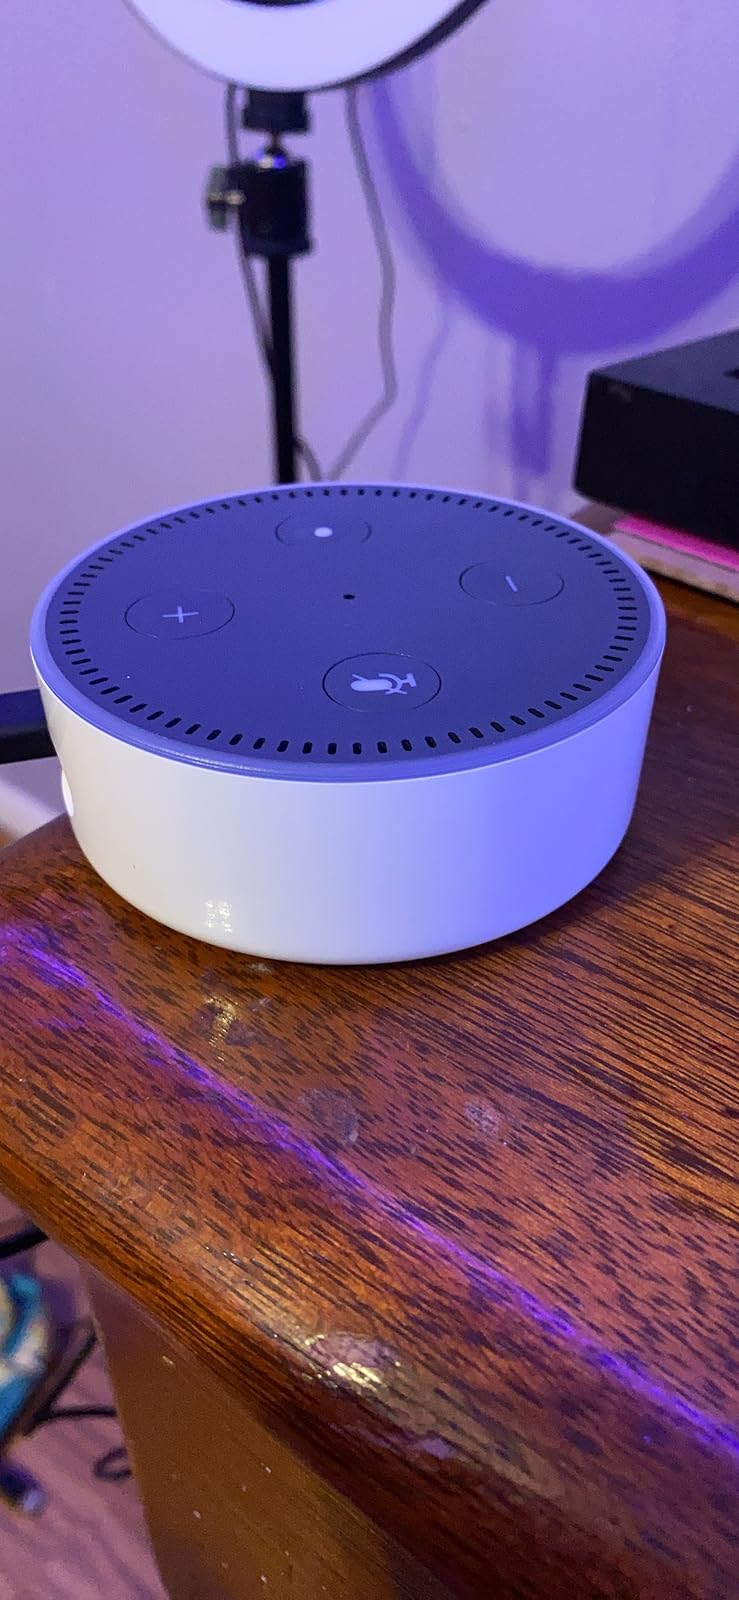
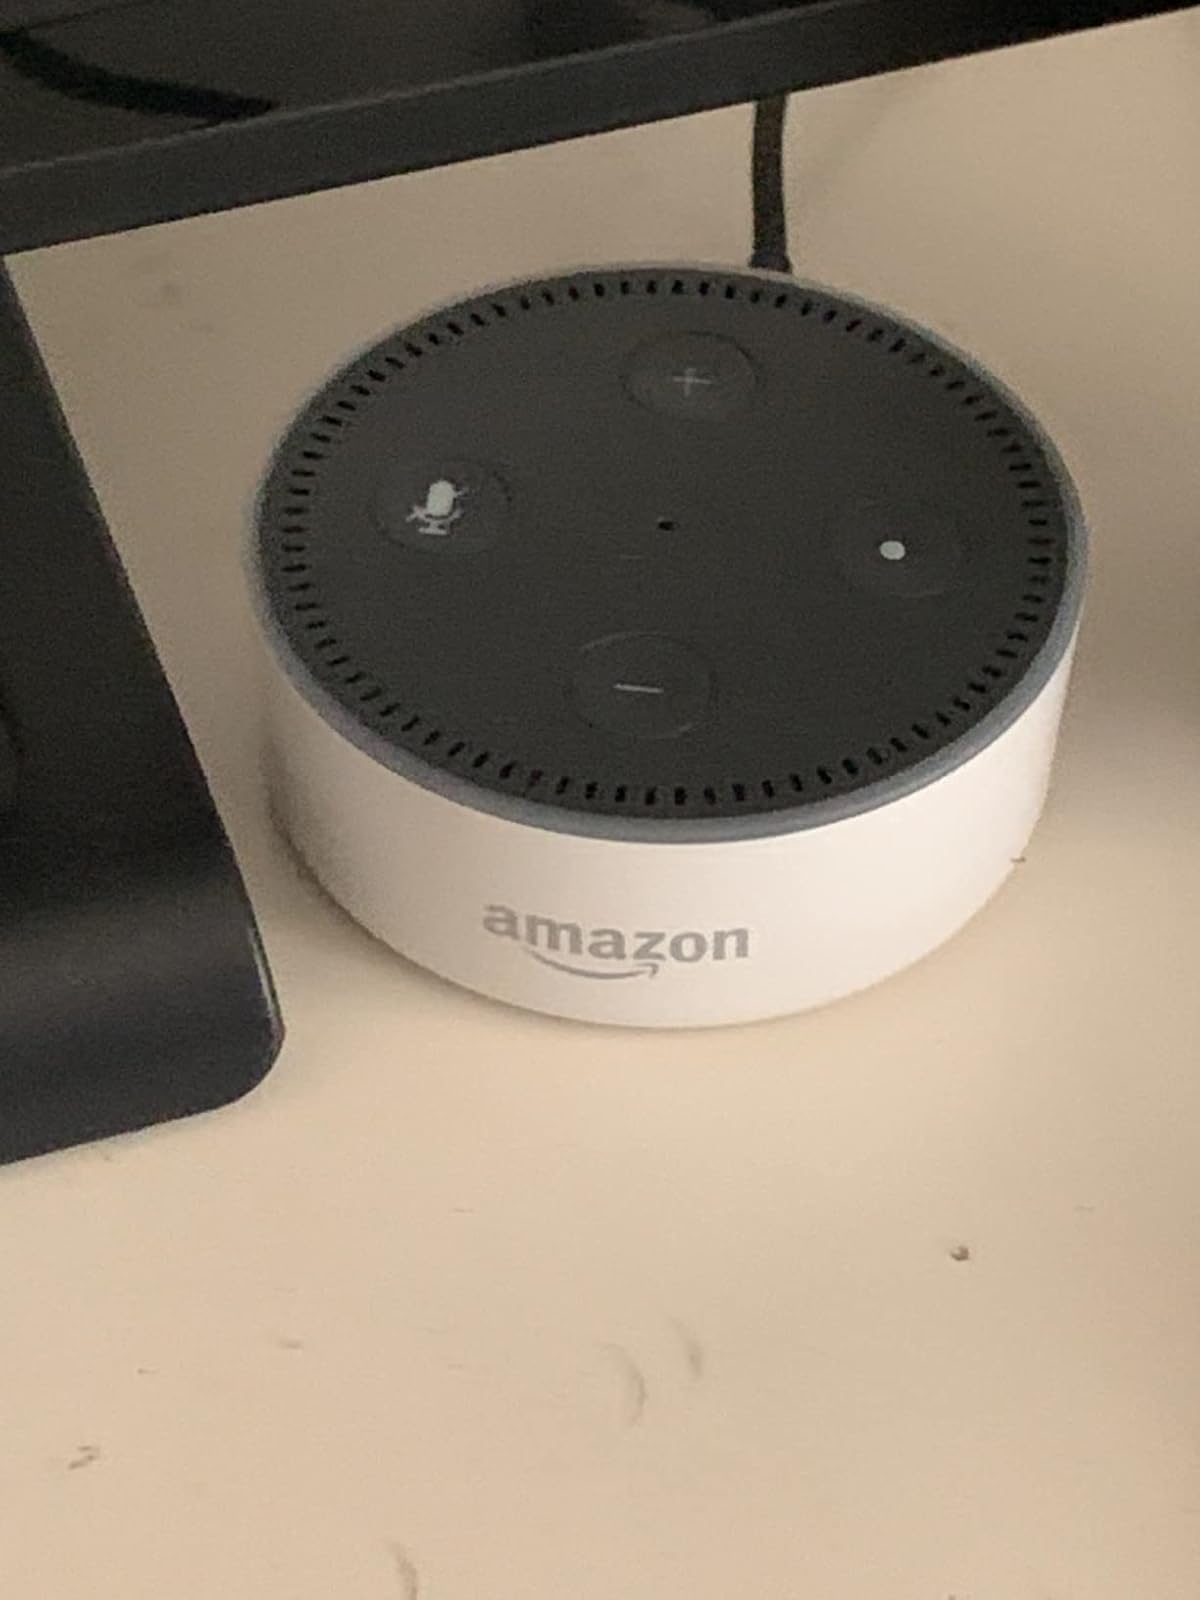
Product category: speaker
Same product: yes